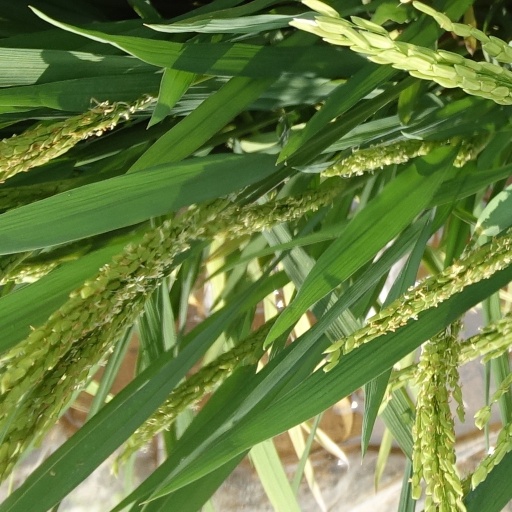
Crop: rice